County Borough of Stockport

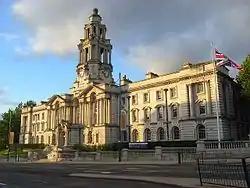
Stockport Town Hall

The borough council initially had no single administrative headquarters with offices based in various parts of the town. A former warehouse in Warren Street was used to house council meetings as well as the magistrates court, police station and cells. The foundation stone of the town hall was laid in October 1904, with the top stone of the clock tower being laid by the Mayor of Stockport in January 1907. The "wedding cake" town hall was designed by Sir Alfred Brumwell Thomas, who was also responsible for Belfast City Hall.